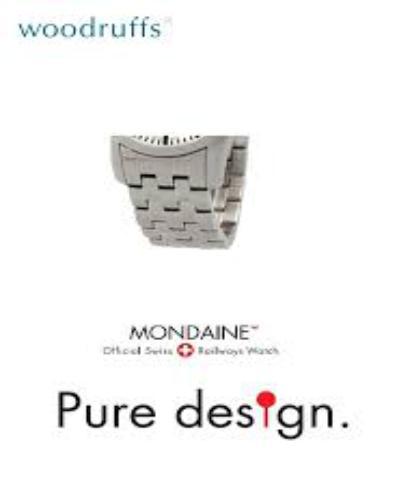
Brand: mondaine
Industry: Food